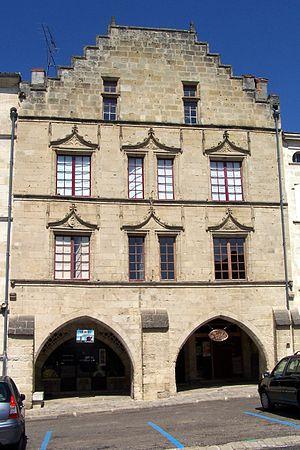
Maison de l'Astronome à Bazas (Gironde, France)
La maison de l'Astronome est une maison d'habitation urbaine située à Bazas, dans le département de la Gironde, en France.
Cet article recense les monuments historiques de l'arrondissement de Langon, dans le département de la Gironde, en France.